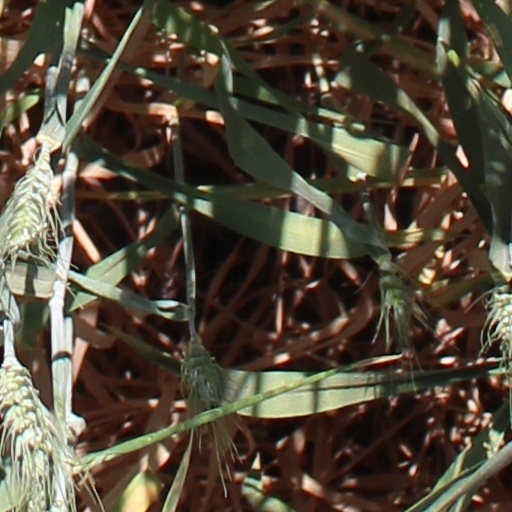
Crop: wheat